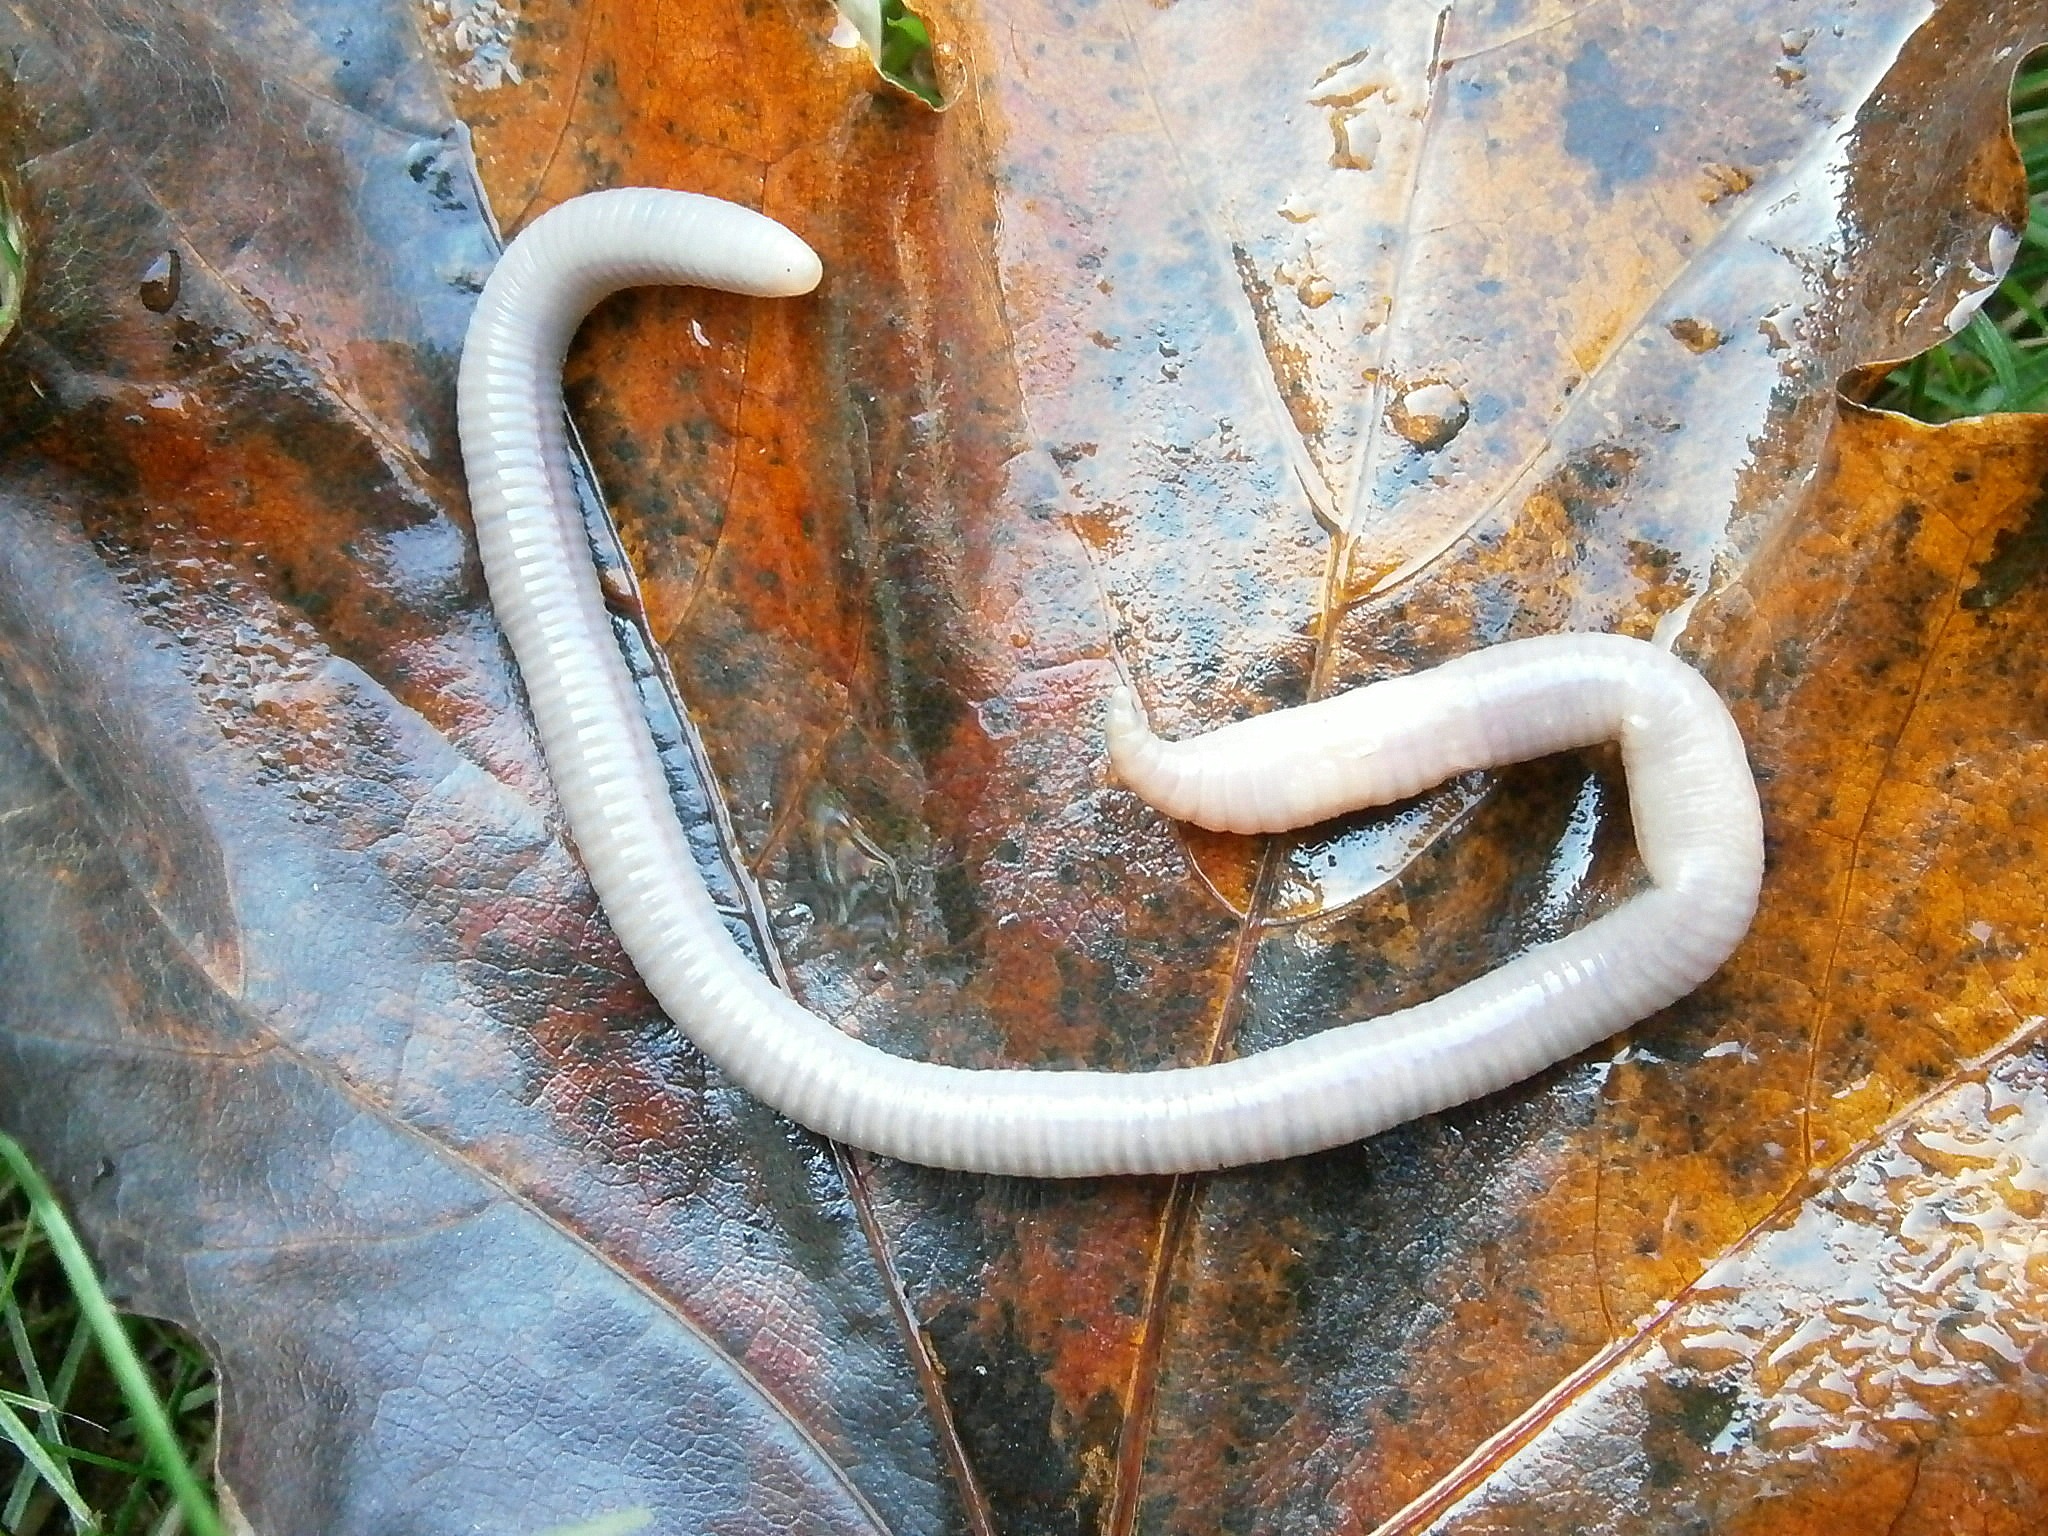
water, rain, leaf, wet, rust, letter, autumn, reptile, close, maple leaf, snake, worm, moist, fall color, g, serpent, slick, organism, colubridae, earthworm, scaled reptile, lumbricidae